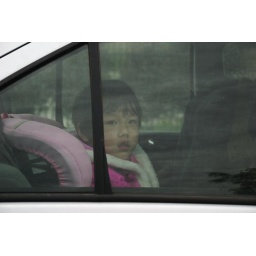
cute girl sitting in traffic